Roubaix Velodrome

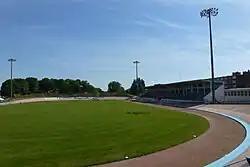
The velodrome in 2012

The Roubaix Velodrome (officially Vélodrome André-Pétrieux) is a velodrome in Roubaix, Nord, France. It was opened in 1936 and has hosted the finish of the one-day "monument classic" cycling race Paris–Roubaix since 1943, and the Paris–Roubaix Femmes since its inception in 2021.